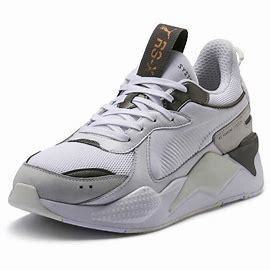
Brand: Puma
Model: Rs X